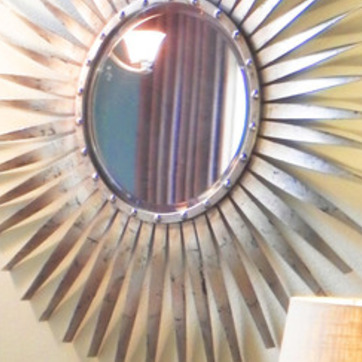
Material: mirror